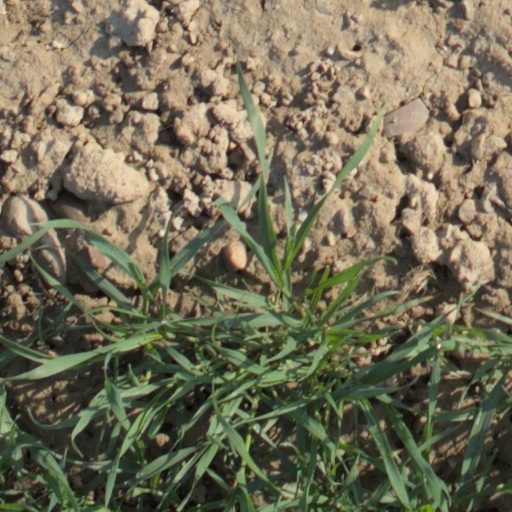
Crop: wheat